Corruption in Pakistan

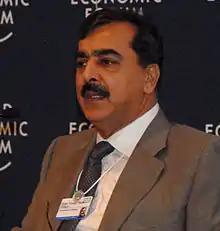
Yousaf Raza Gillani became the first head of state to be convicted while holding office and later disqualified on charges of loan defaulting.

In 2012, Transparency International (TI) calculated that Pakistan had lost more than Rs 8.5 trillion (US$ 94 billion) in corruption, tax evasion and bad governance in the PPP-led coalition government from 2008 to 2013.